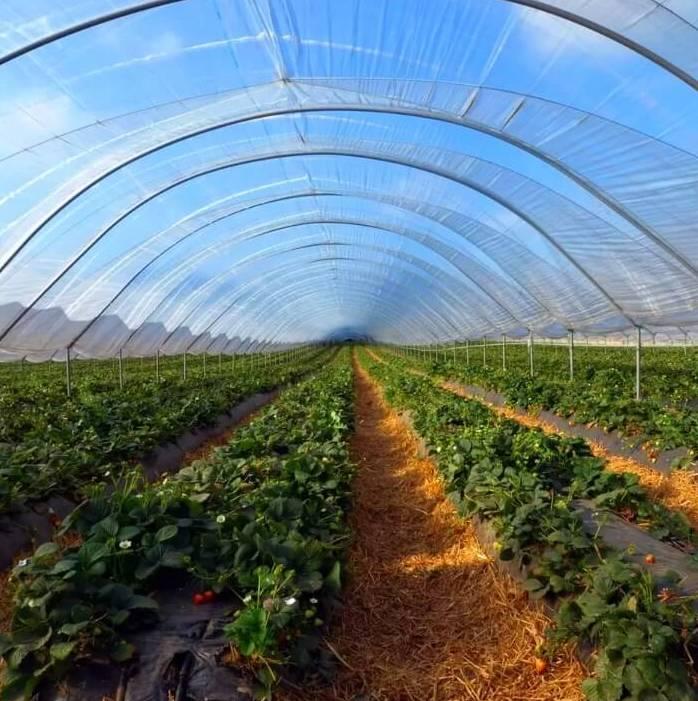
Hili ni aina ya [cs] greenhouse [cs] ambapo ndani mwake kumepandwa vitu tofauti kwa mfano hapa kumepandwa mboga.Mboga hii inaweza kuwa ya matumizi ya kibinafsi ama ni matumizi ya kuuza kwa umma.